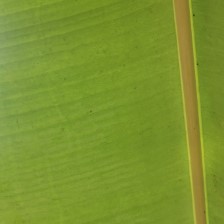
Label: healthy